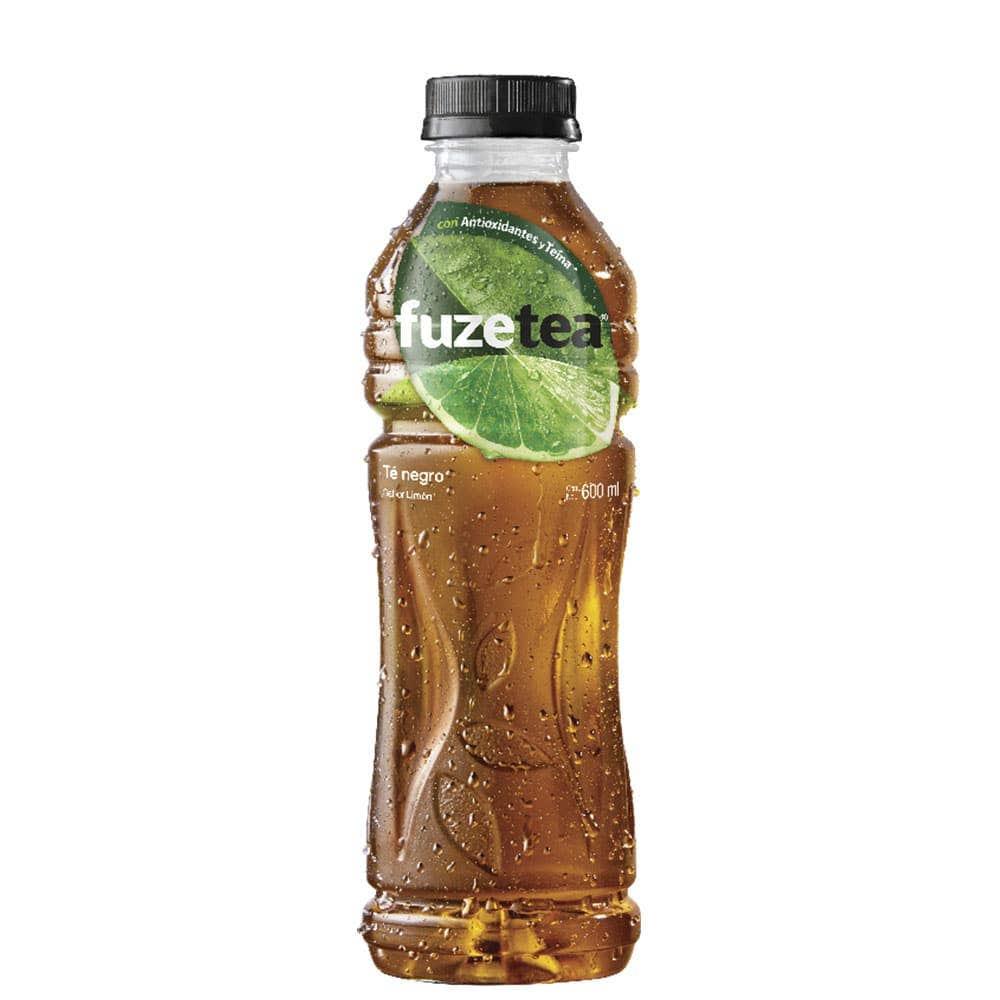
A Fuze Tea  Lemon Flavor black tea in a 600-mililiters plastic bottle